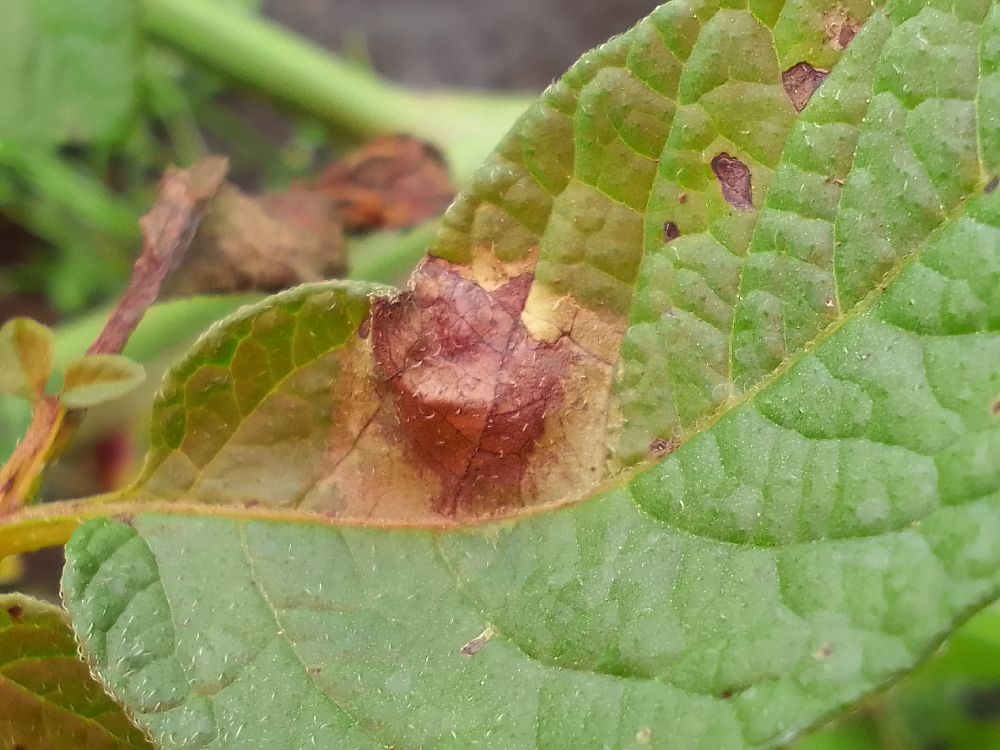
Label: Late blight